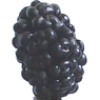
Label: Mulberry 1